2016 World Club Series

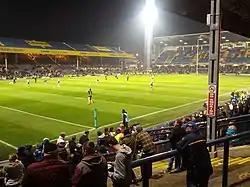
Headingley hosted the match

First time the two clubs had met since the 1997 World Club Championship tournament.